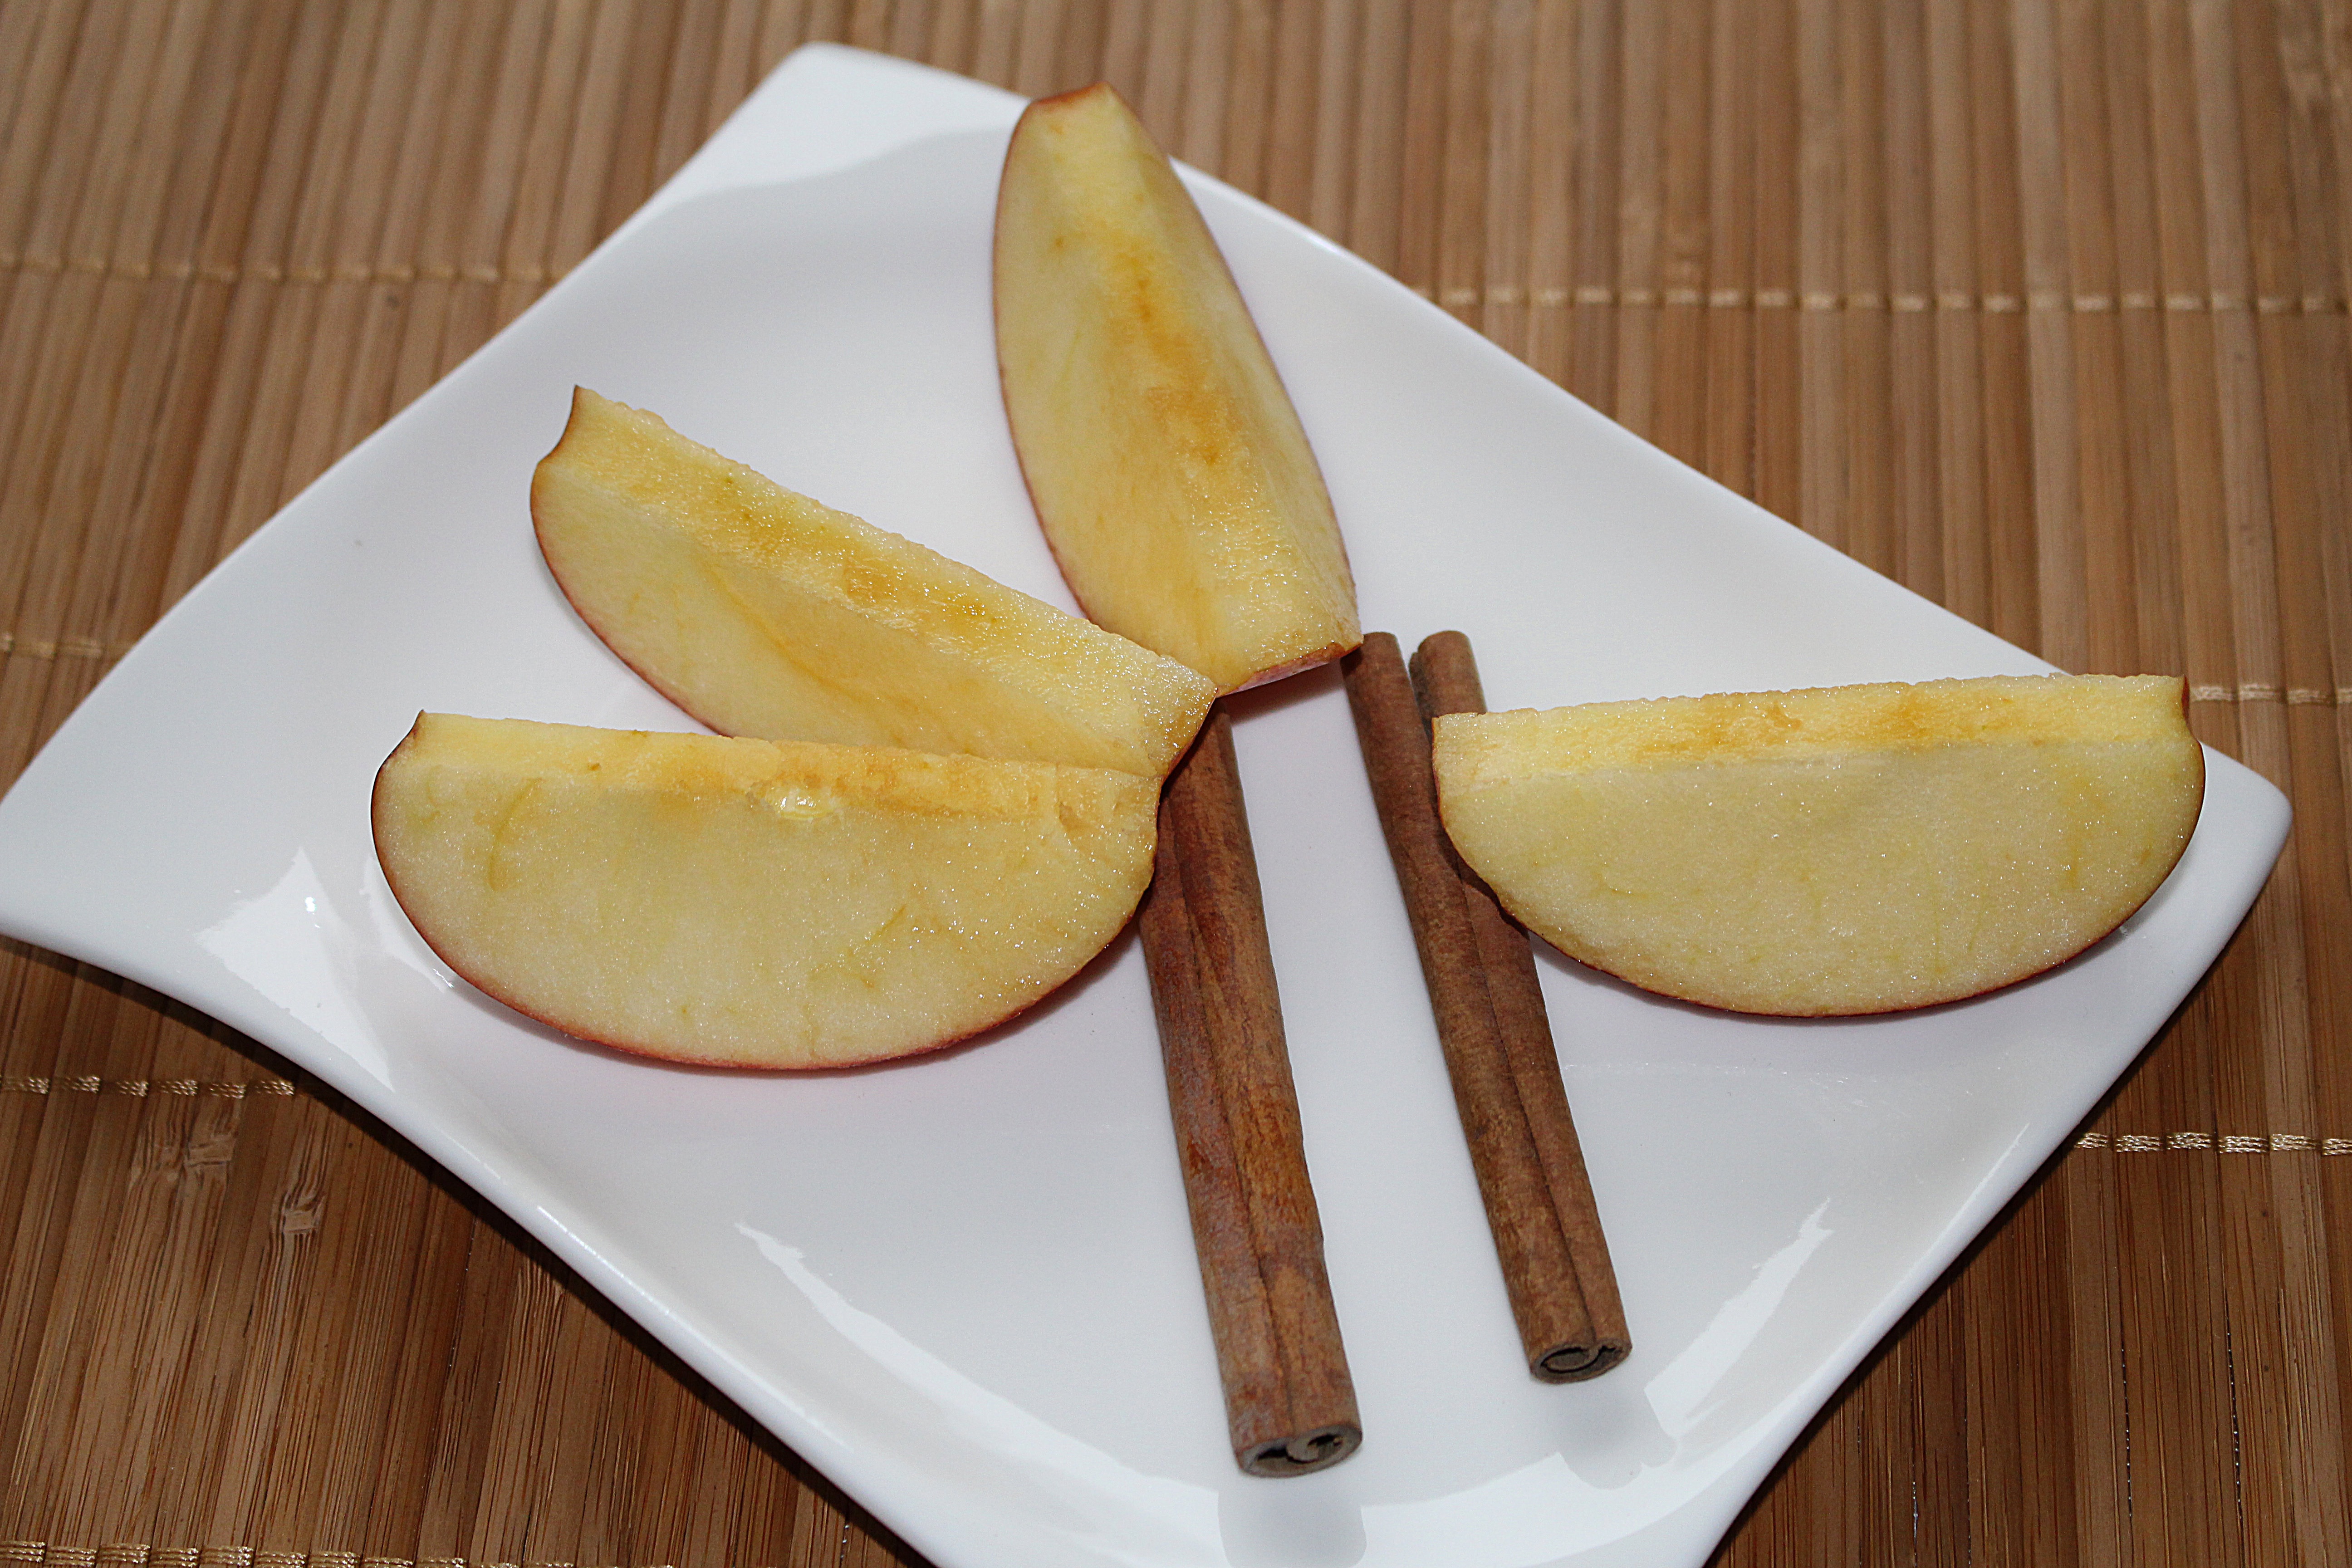
apple, plant, fruit, dish, meal, food, produce, vegetable, banana, breakfast, eat, cinnamon, apple slices, flowering plant, land plant, banana family, cooking plantain, plate decoration